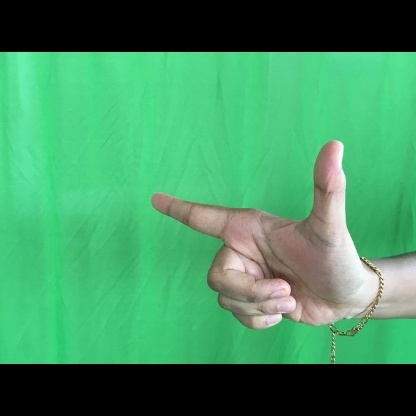
Mudra: Chandrakala